John Curchin

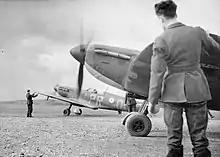
Spitfires of No. 609 Squadron, 1940

In early July No. 609 Squadron was moved to Middle Wallop, covering the Southampton and Portland area and flying protective patrols over the convoys in the area. On 12 July Curchin was one of three pilots to engage a Heinkel He 111 medium bomber to the east of Portland Bill. The He 111 was claimed as destroyed but this was unable to be verified. On 8 August he destroyed a Messerschmitt Bf 110 heavy fighter off the Isle of Wight and also damaged a Messerschmitt Bf 109 fighter in the same area. At the end of the month, he shot down a Bf 109 west of Portland.